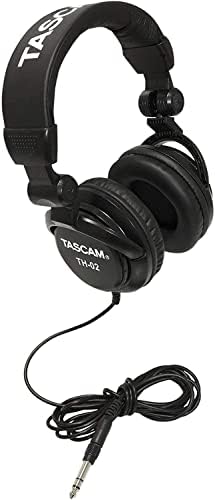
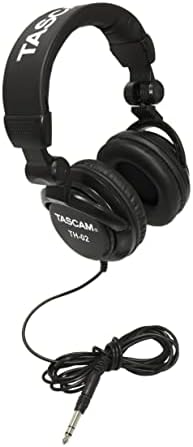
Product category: headphones
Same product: yes